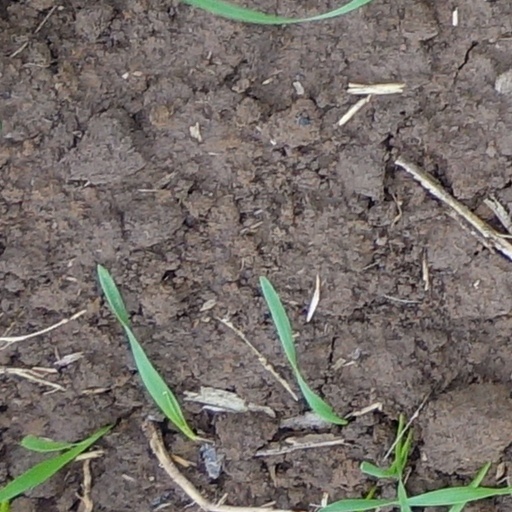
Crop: wheat